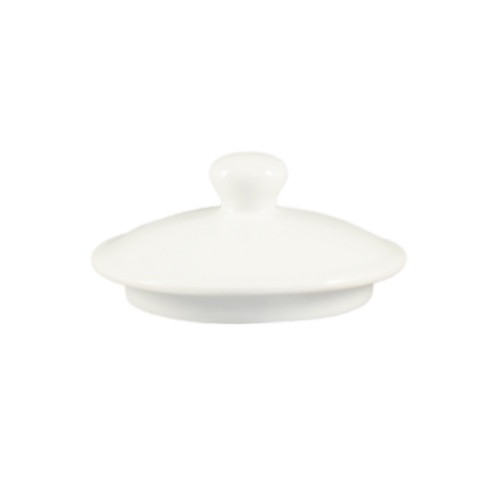
CAC LN-8-LID China, Cover / Lid
Lion Head Tureen/Bouillon Lid Only, 4" dia. x 1-1/2"H, dishwasher, oven and microwave safe, porcelain, Super White (for LN-8-P) (Sold by case)
Brand: CAC
Category: Home & Garden > Kitchen & Dining > Tableware > Serveware Accessories > Tureen Lids